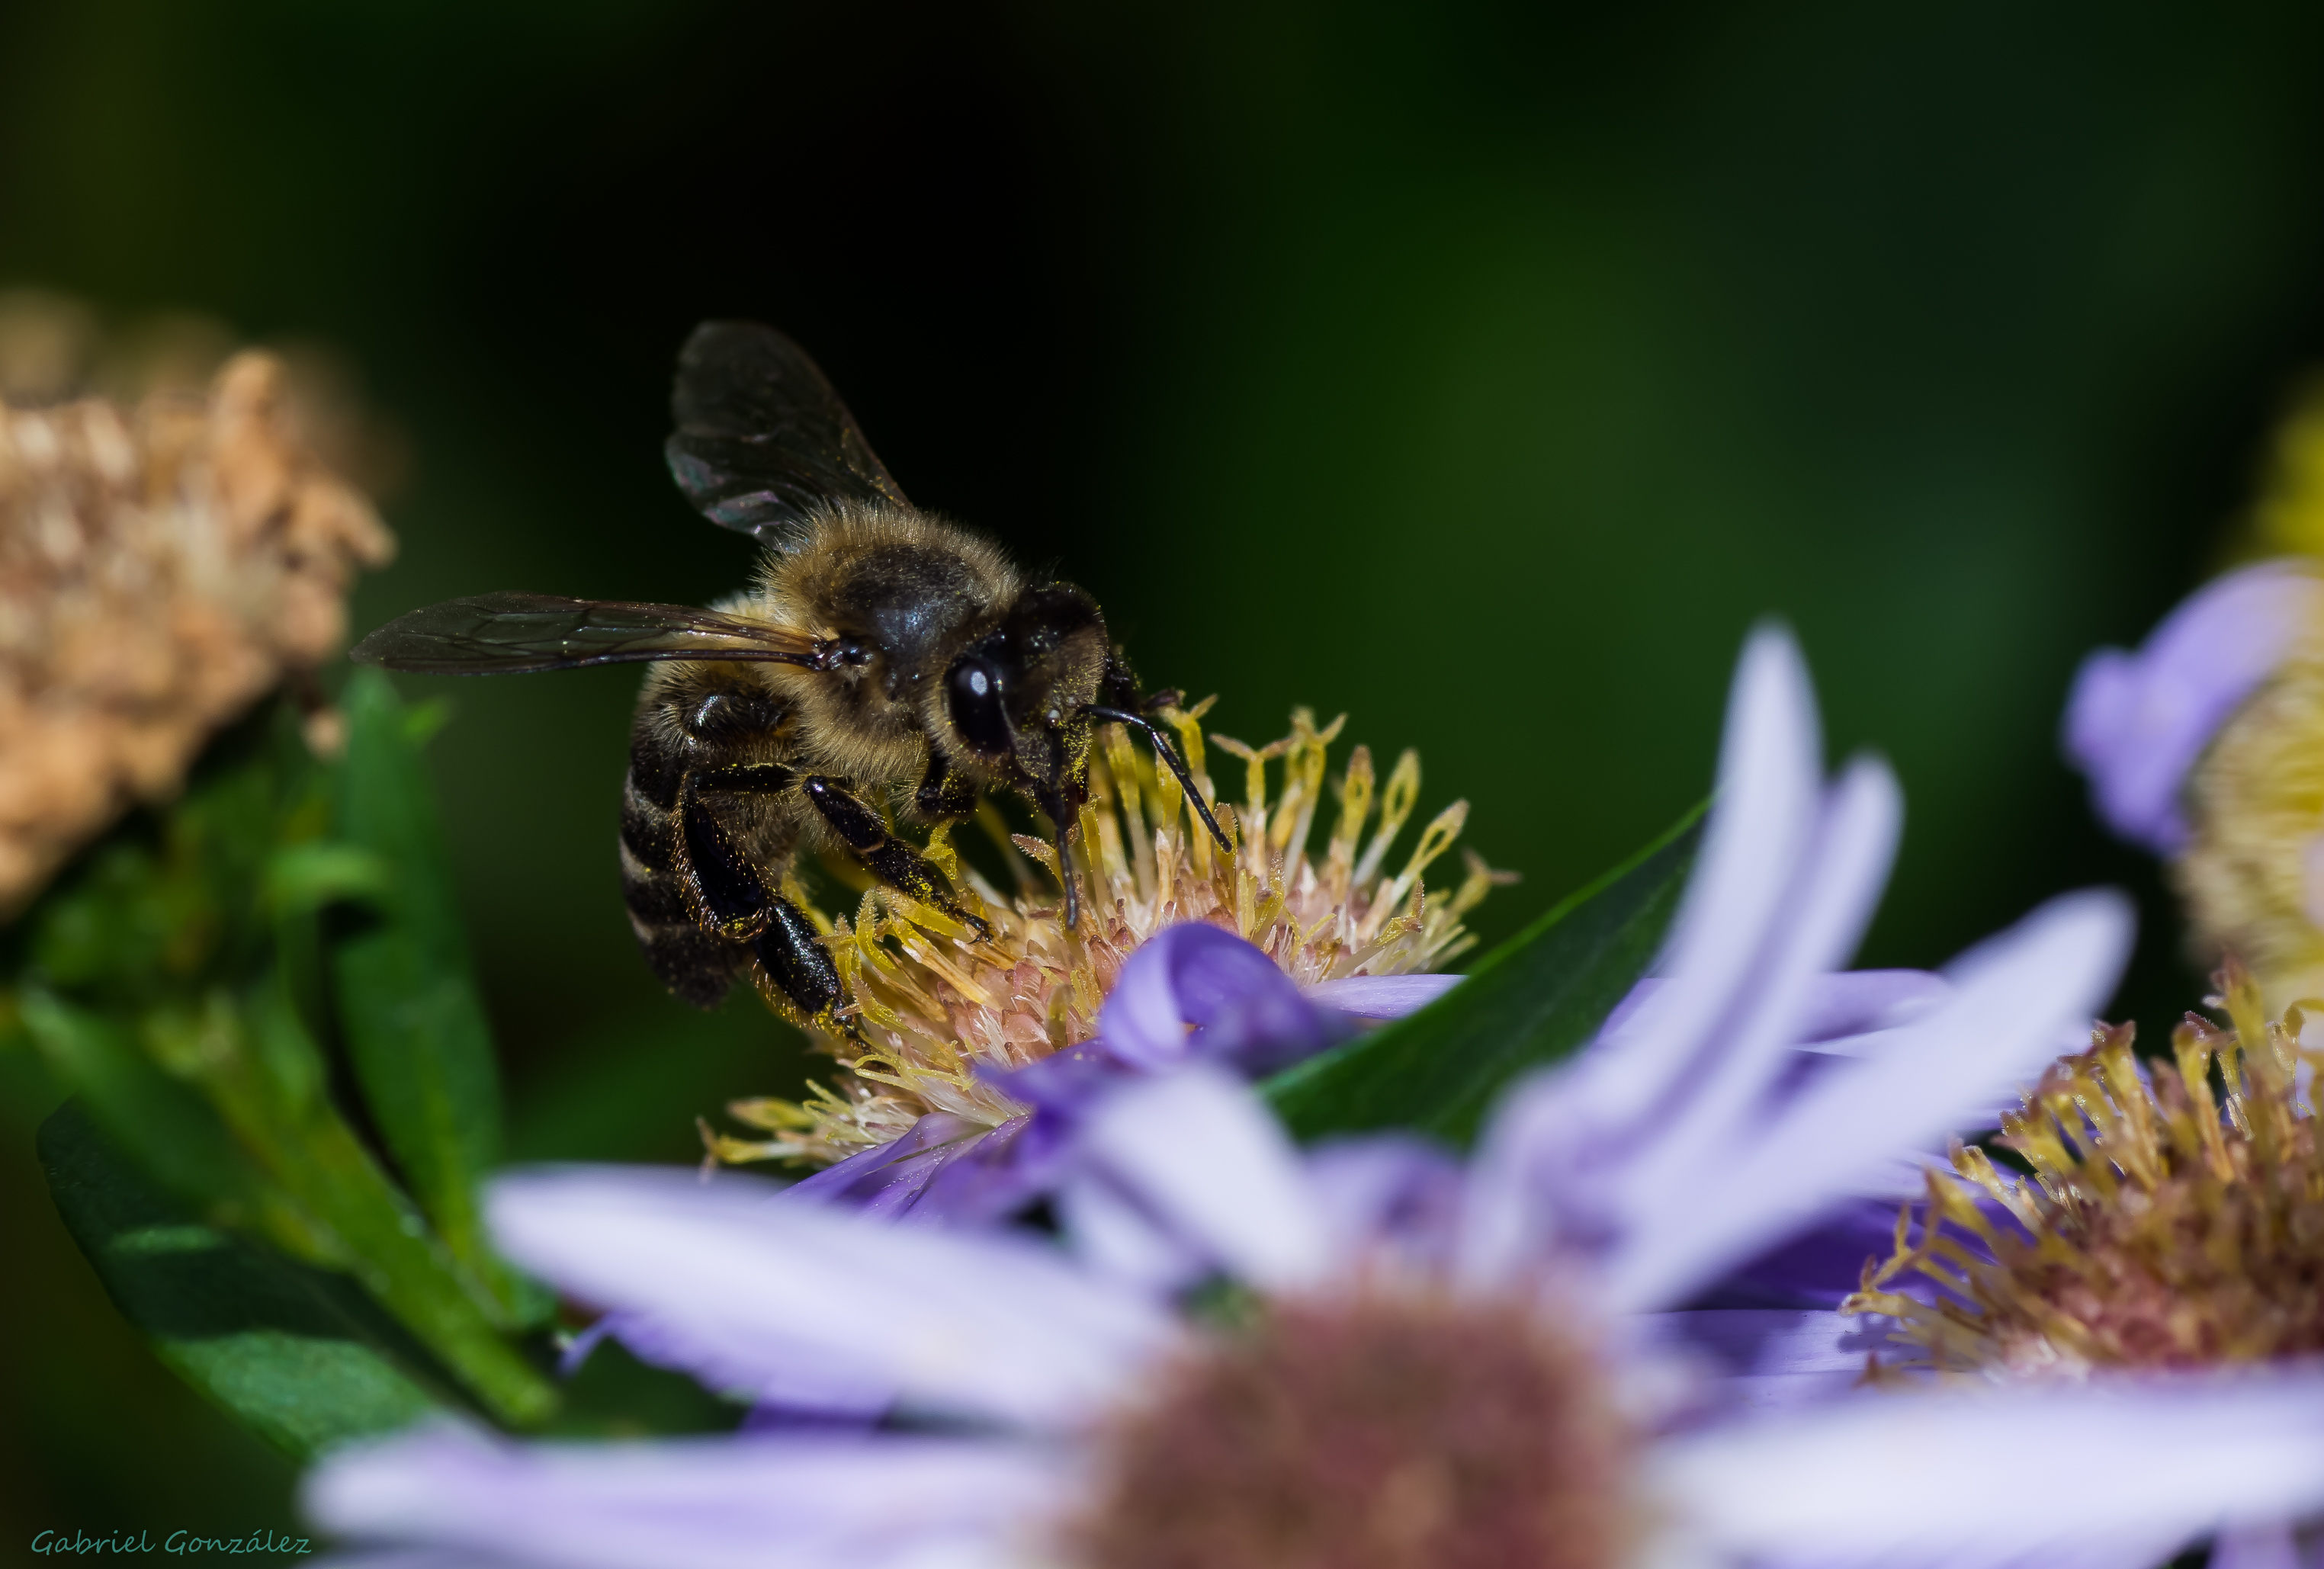
nature, plant, photography, flower, explore, wildlife, pollen, insect, macro, explorer, botany, flora, fauna, invertebrate, wildflower, close up, animals, bee, naturaleza, tamron90mm, bumblebee, nectar, ggl1, gaby1, xovesphoto, animales, pentaxk5, gphoto, macro photography, honey bee, pollinator, membrane winged insect